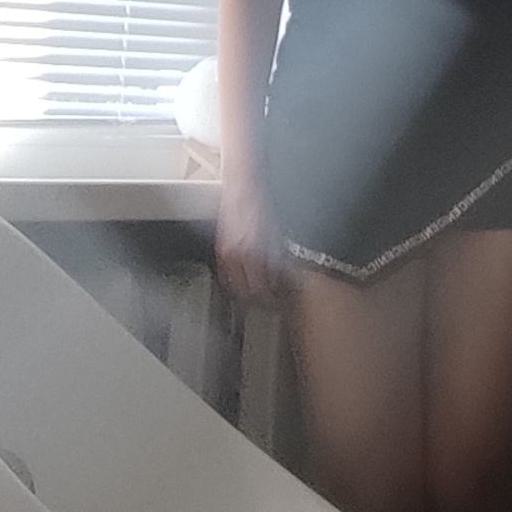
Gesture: no_gesture